Hamilton Cemetery

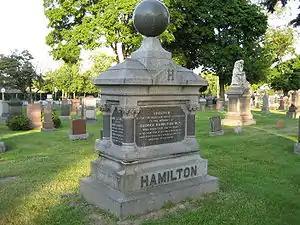
George Hamilton's monument

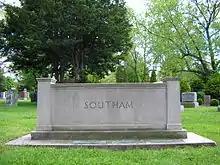
Southam family memorial

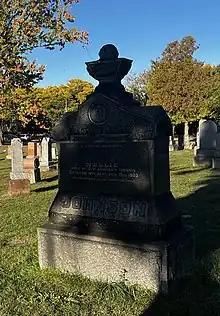
Tomb of George Washington Johnson, who was buried with his third wife Nellie Johnson

A large number of the stones contain masonic symbols, as well as a number of carved tree-stumps. Several family vaults are also found here, including the Sanford Vault, the Tuckett vault, the Thomas C Watkins vault, the Col. Land Family Vault and the Stinson Family Mausoleum. Oddly, there is indication that these crypts are renovations of an existing (ancient) stone building. Even more curious, is that these crypts are half-buried in a mound of earth.